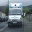
Label: ambulance